Gordon Ray Roberts

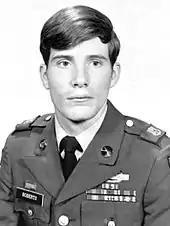
Roberts as an enlisted soldier.

Three days after Roberts graduated from high school, he enlisted in the United States Army in May 1968. He went through training at Fort Benning, Georgia, and then attended infantry school. Roberts was placed in Company B, 1st Battalion, 506th Infantry Regiment, 101st Airborne Division, and deployed to the Republic of Vietnam in April 1969.